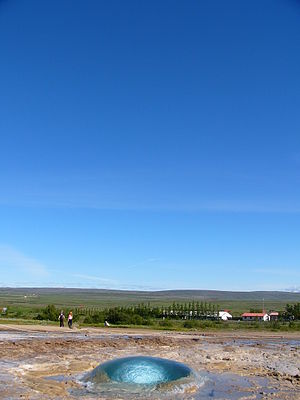
Strokkur / Billedserie
En boble formes
Circle of water in the ground with houses and a green skyline in the distant background.
Strokkur er en gejser i Island. Den ligger i det geotermiske område, lige ved siden af gejseren Geysir, der har givet navn til hele begrebet gejser. Området ligger i den sydvestlige del af landet, øst for hovedstaden Reykjavik. Strokkur er en af Islands mest berømte gejsere, der springer ca. hvert 8. minut døgnet rundt.